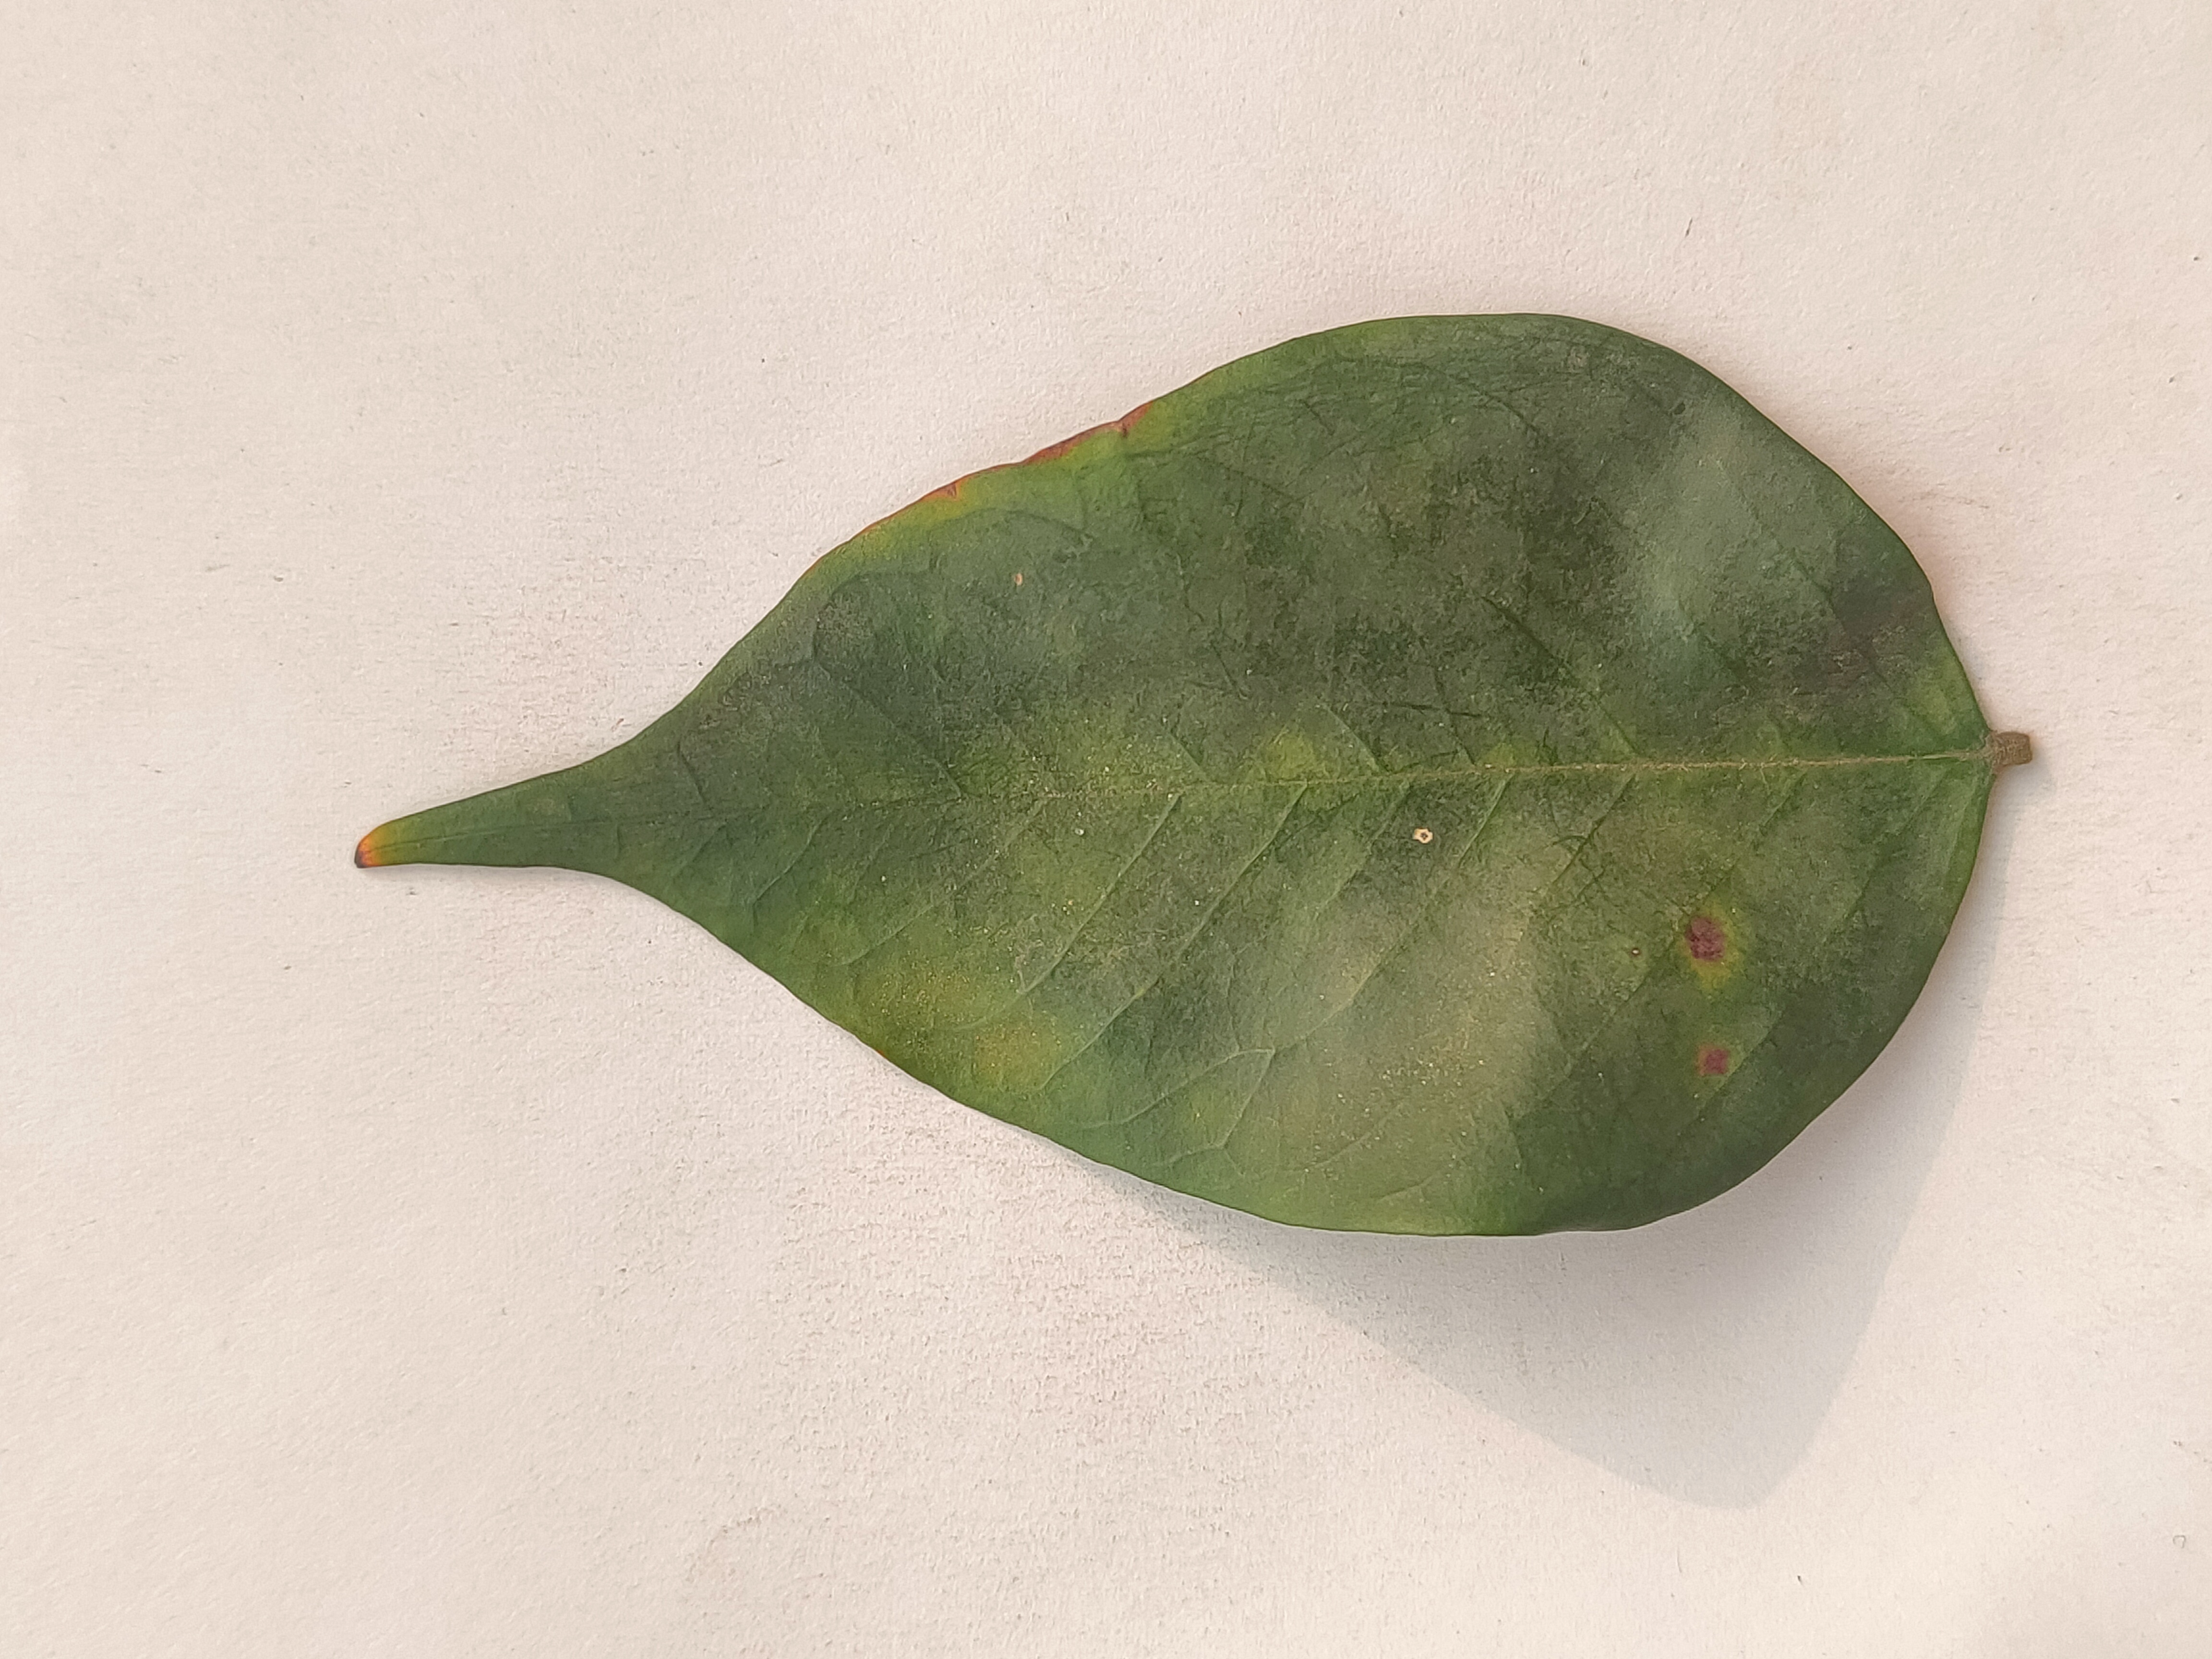
Leaf variety: Star Fruit